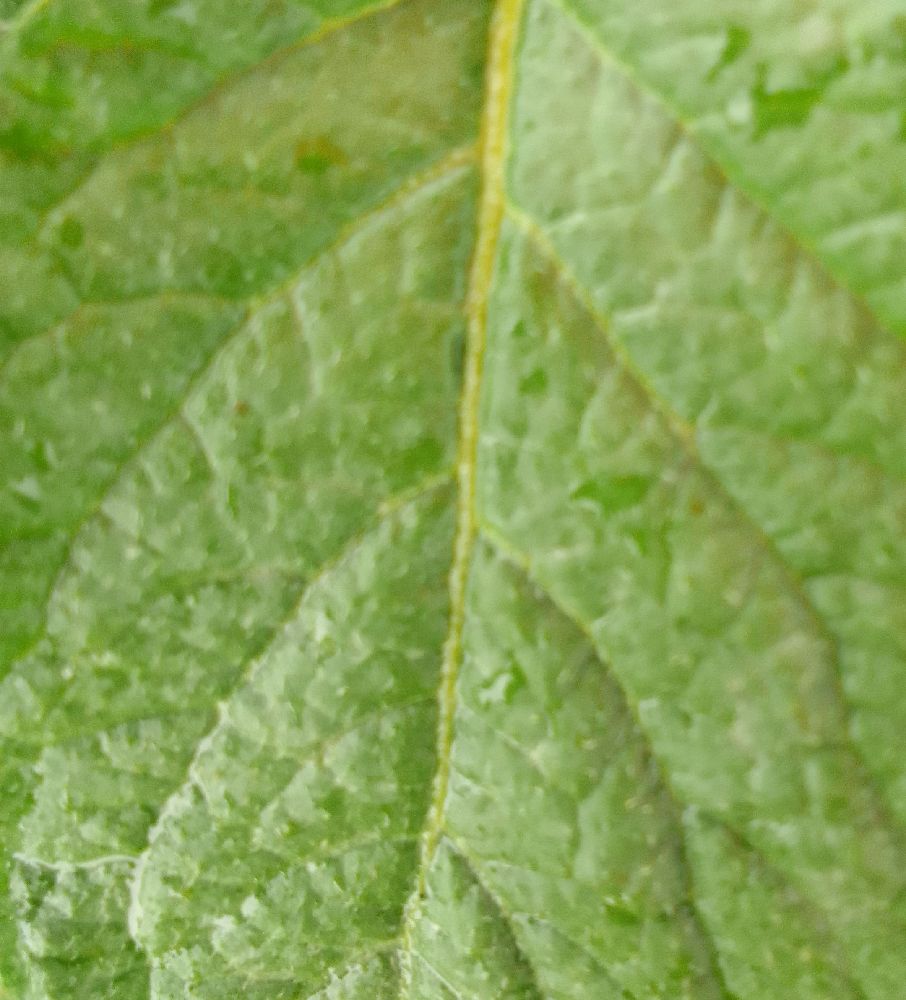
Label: Healthy